Ciel du Cheval

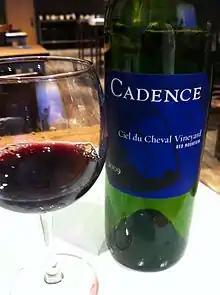
A wine from Ciel du Cheval vineyard on Red Mountain.

Ciel du Cheval (French for "horse's heaven") is a grape-growing estate located in the center of Red Mountain AVA. Paul Gregutt, wine writer for the "Seattle Times" and "Wine Enthusiast", lists Ciel du Cheval as one of the "top twenty" vineyards in the entire state. Ciel's grapes are used by several of the 'A-list' wineries in Washington, according to Gregutt.